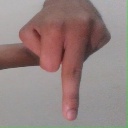
अक्षर: प